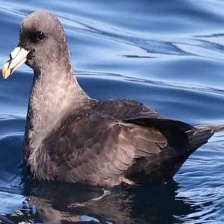
Species: NORTHERN FULMAR
Scientific name: FULMARUS GLACIALIS